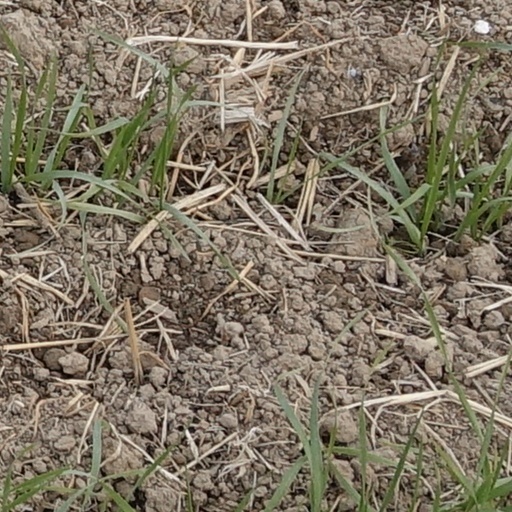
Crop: wheat